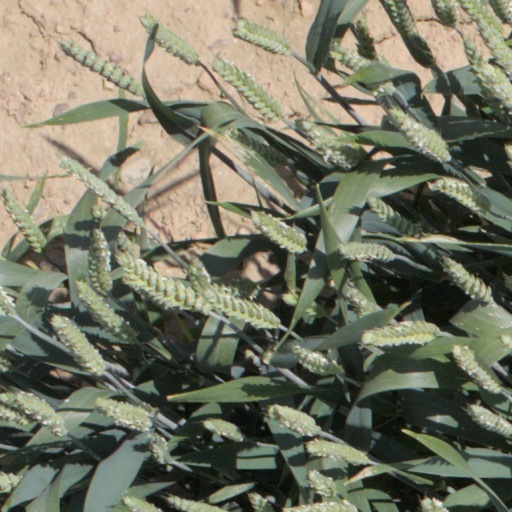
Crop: wheat